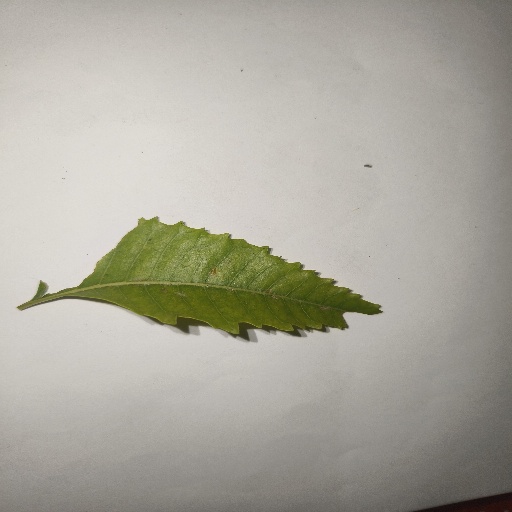
Species: Neem
Leaf condition: Yellow Leaf